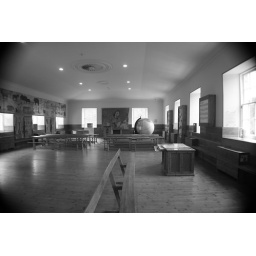
Old school room in the village in black and white